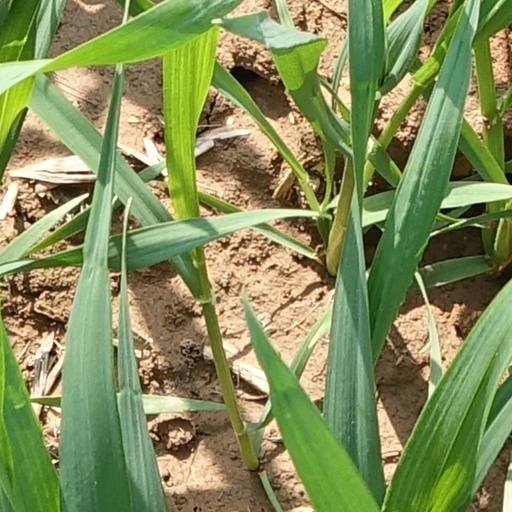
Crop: wheat